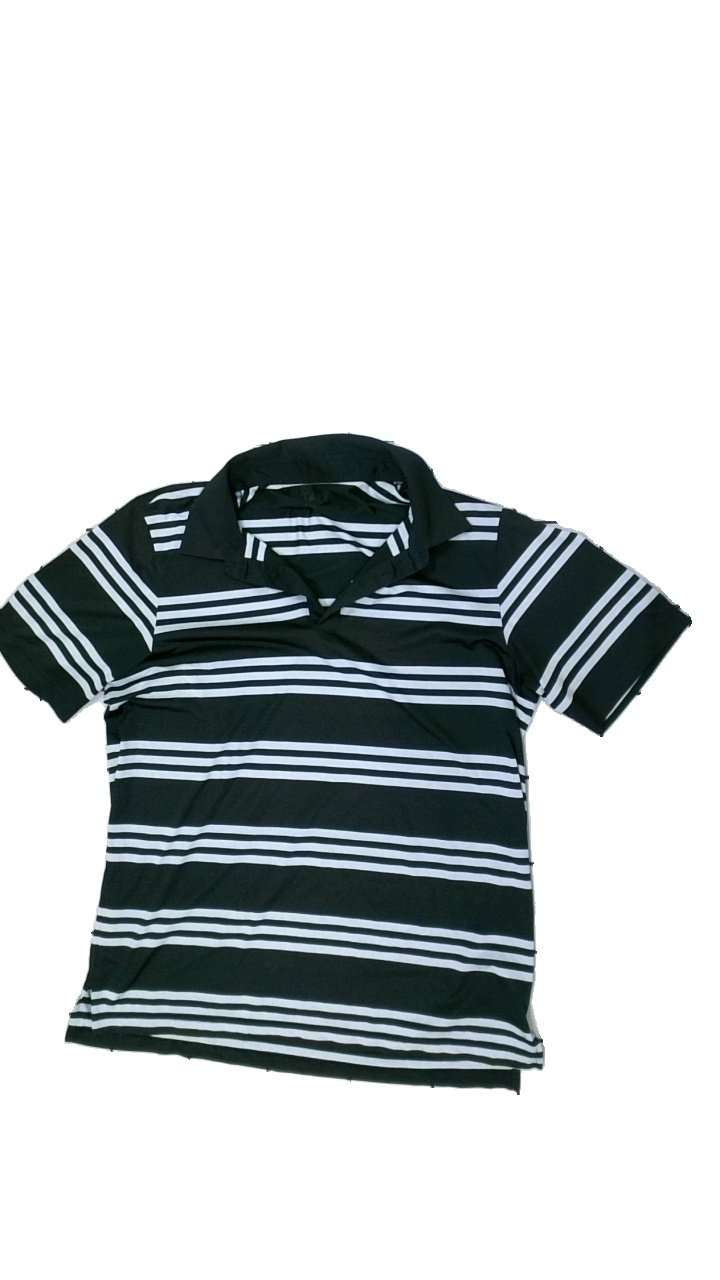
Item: Top (Men)
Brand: Pure Motion
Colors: Grey, Black
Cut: Regular
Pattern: Striped
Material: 90% Polyester 10% Cont?
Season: All
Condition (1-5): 5
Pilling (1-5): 5
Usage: Reuse
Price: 50-100